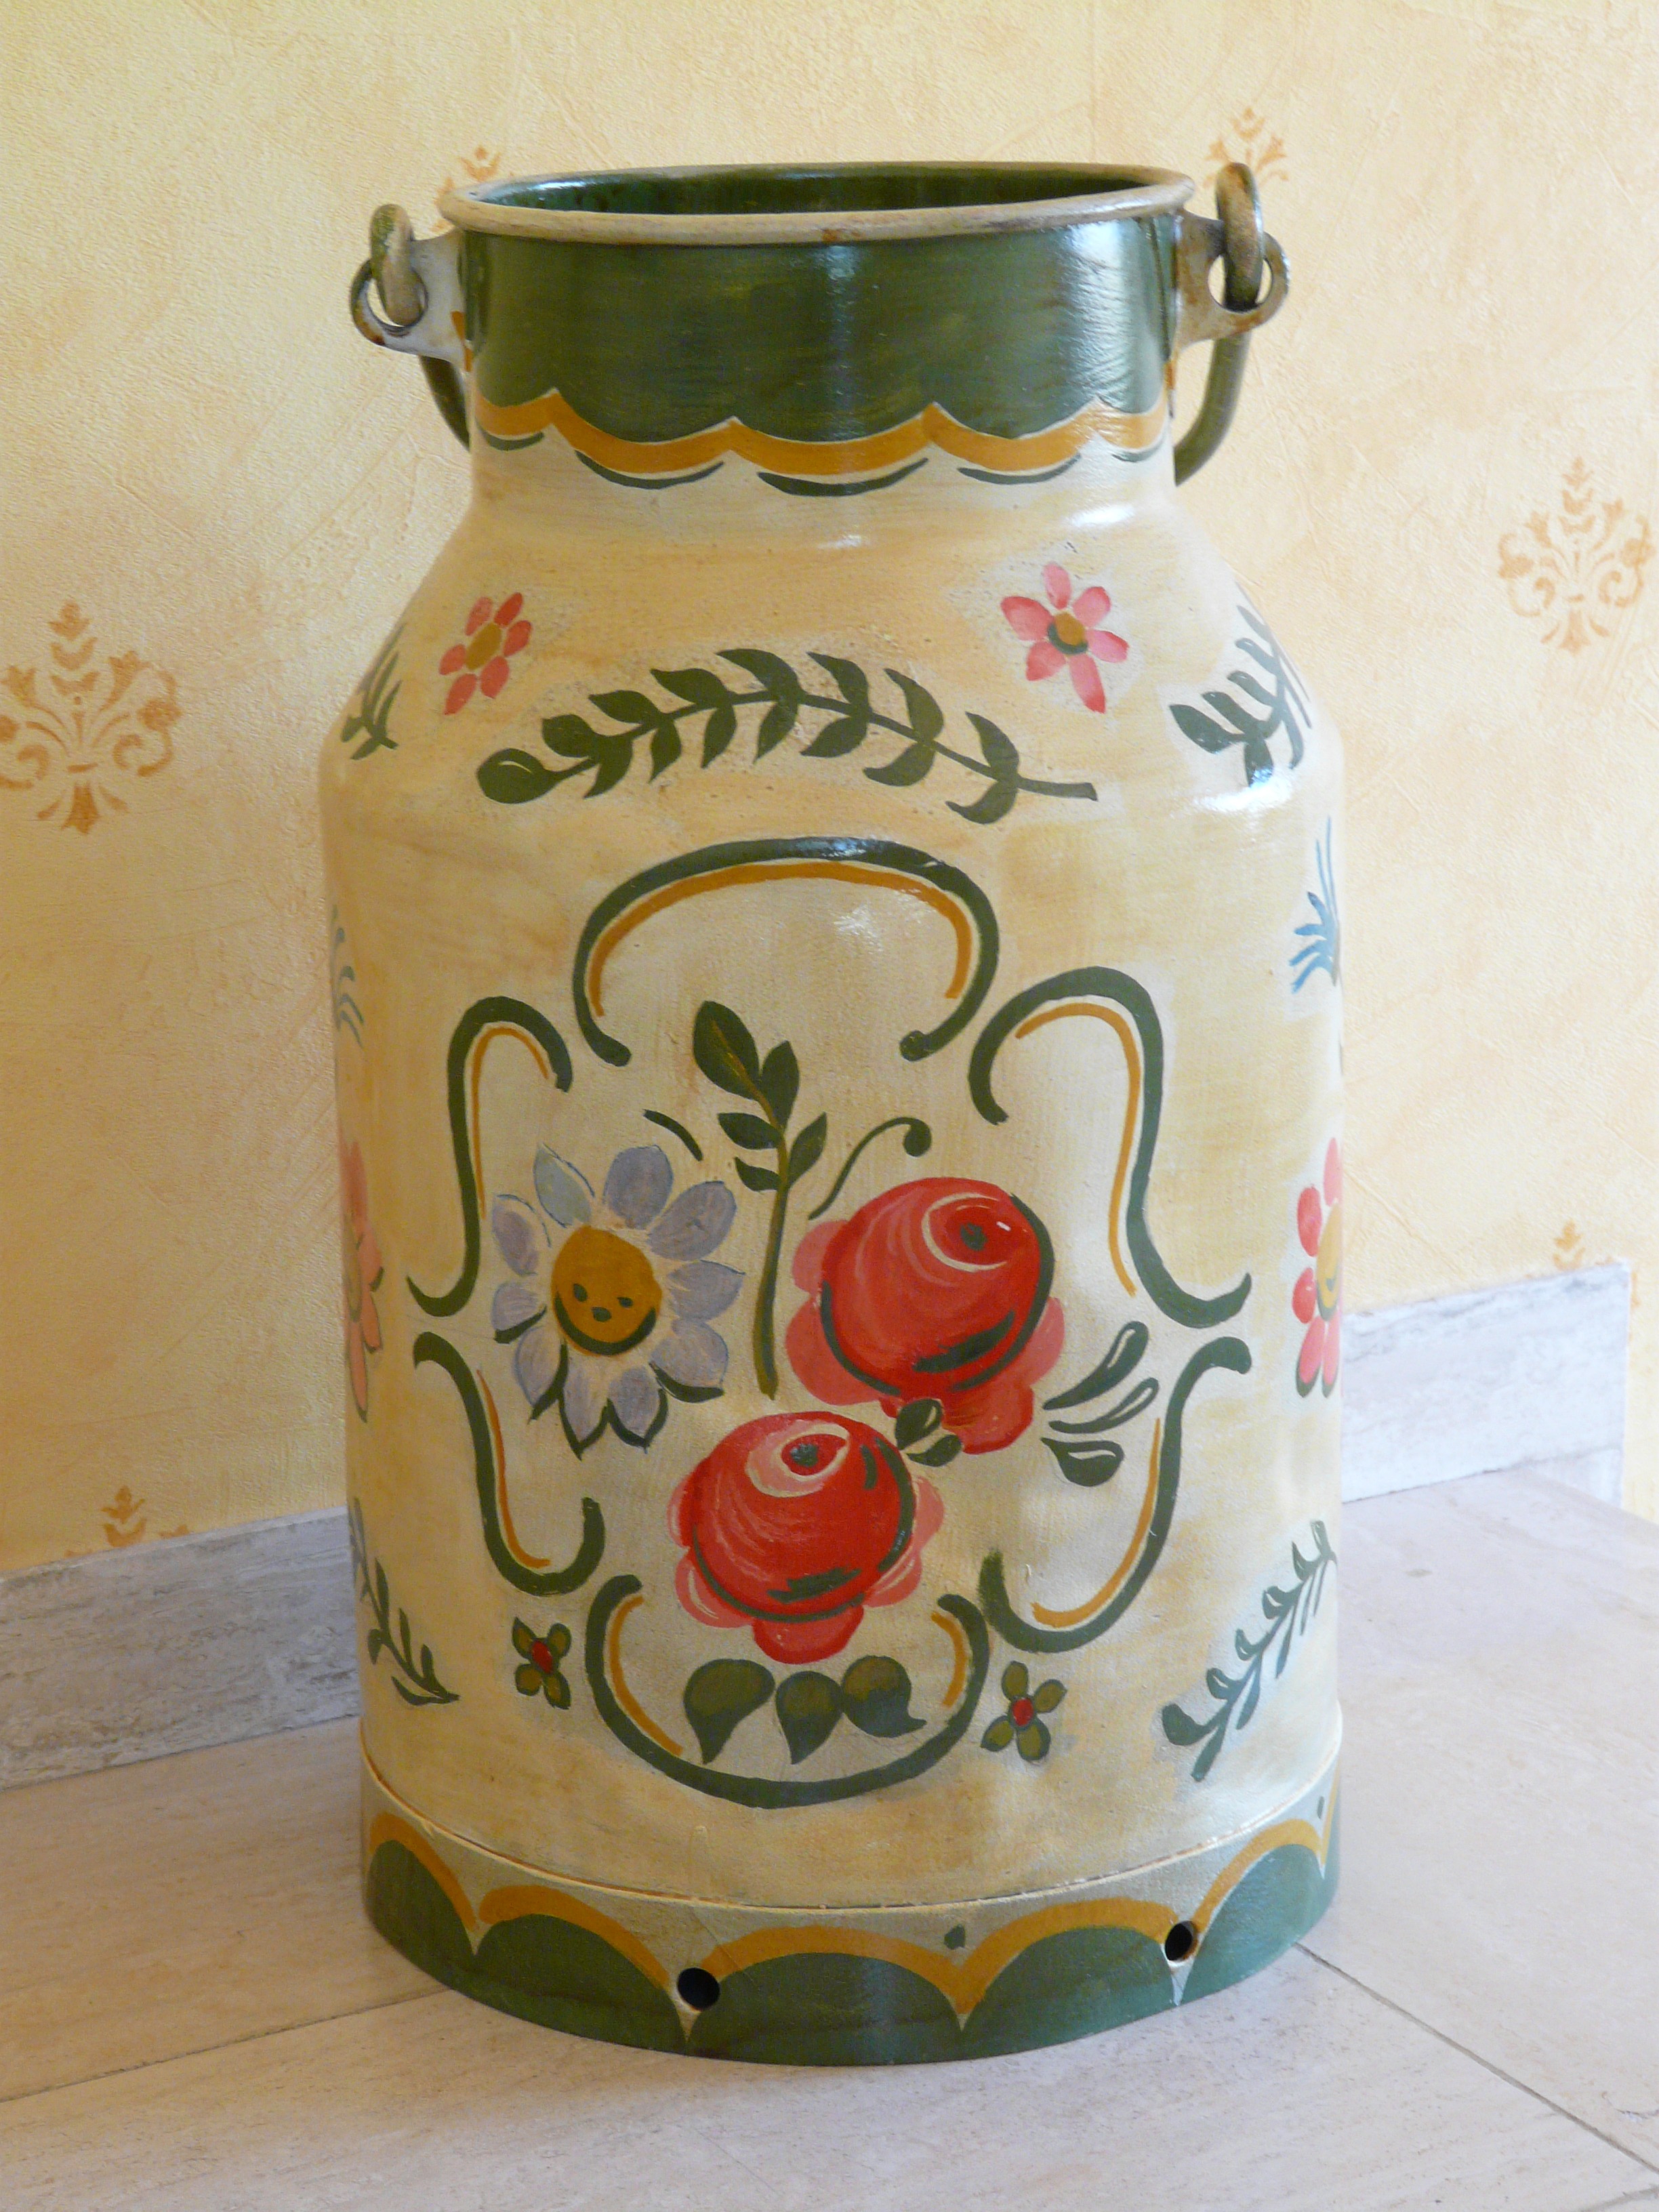
flower, glass, pot, cup, vase, ceramic, bottle, mug, lighting, material, ornament, flowers, jug, art, painted, porcelain, milk can, peasant art, drinkware, peasant painting, decorating articles